Chatpati

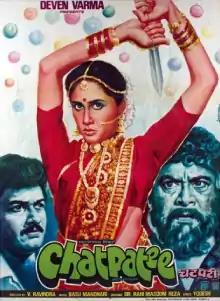
Promotional Poster

Chatpati (Hindi: चटपटी; English: "Spiced") is a 1983 Bollywood film directed by V. Ravindra and produced by Deven Verma, starring Smita Patil and Raj Kiran in lead role. The film also has a huge supporting cast including Reema Lagoo, Sudhir Dalvi, Shreeram Lagoo, Mumtaz Shanti, Preeti Ganguli and Jayshree T.